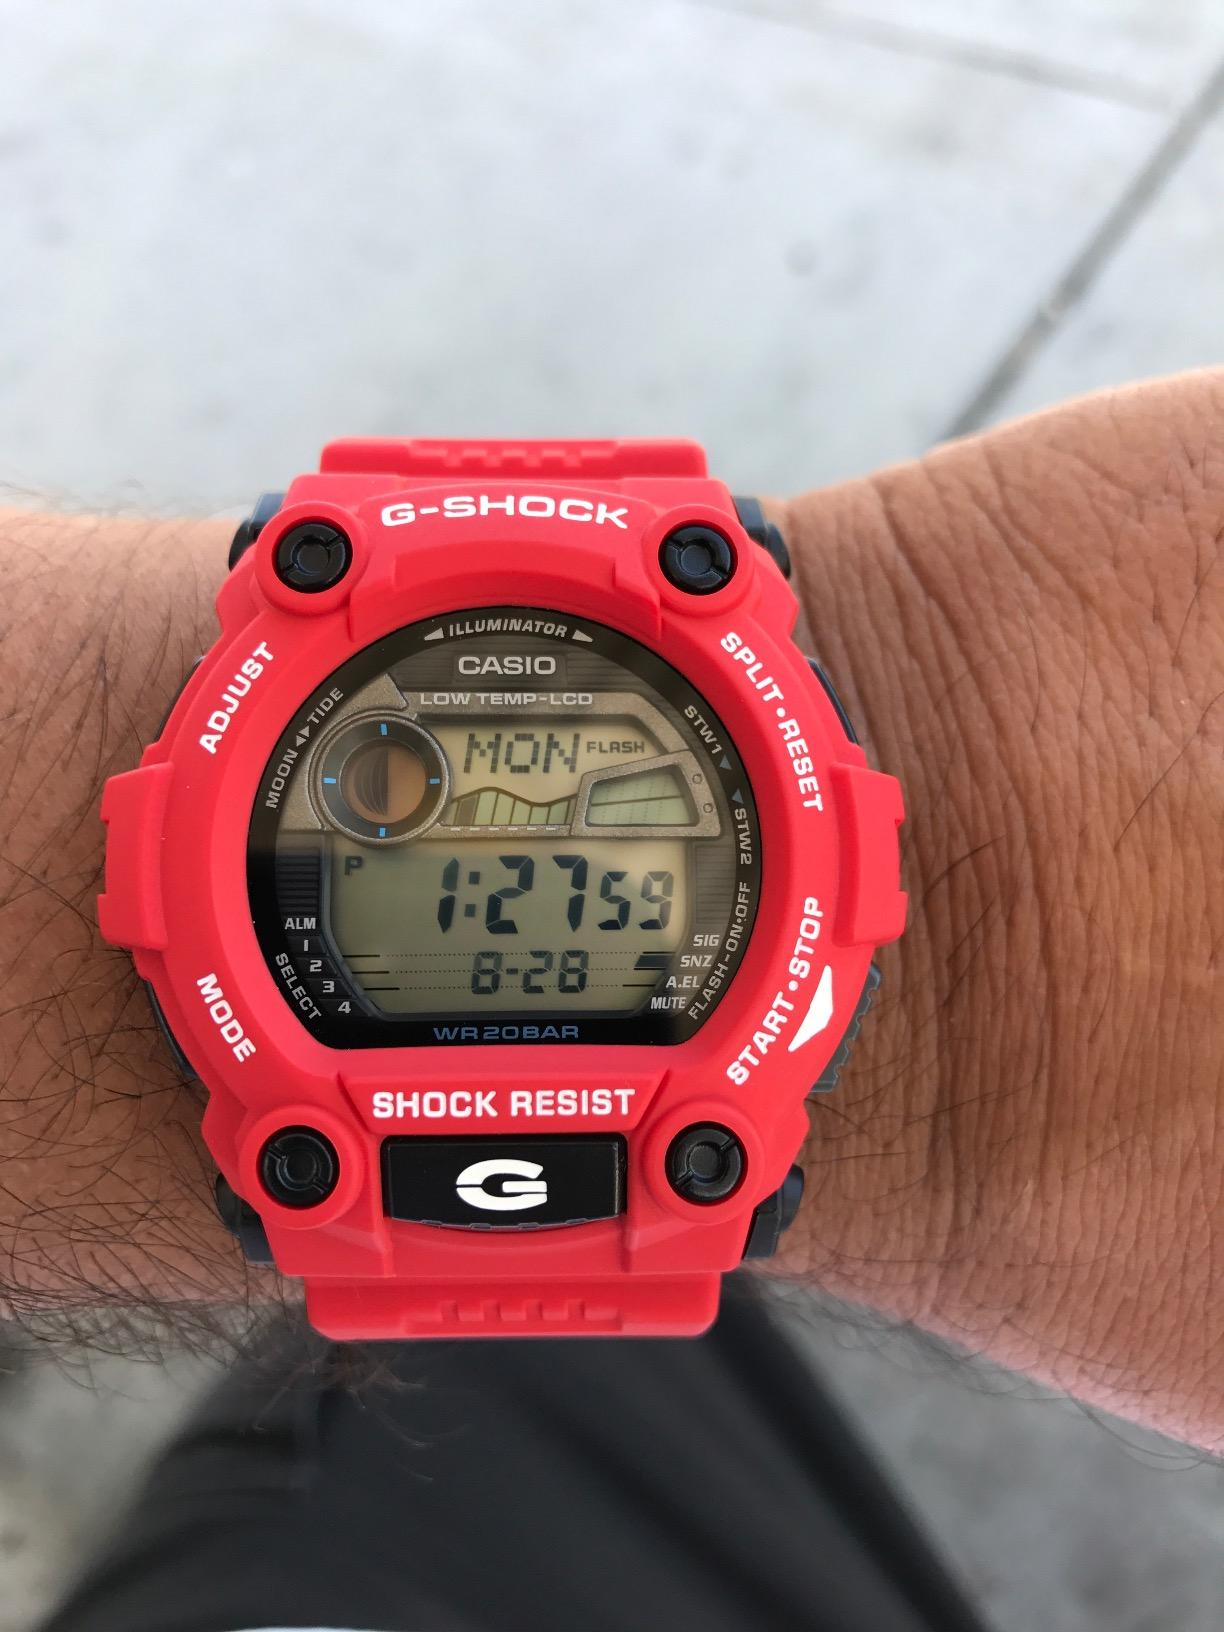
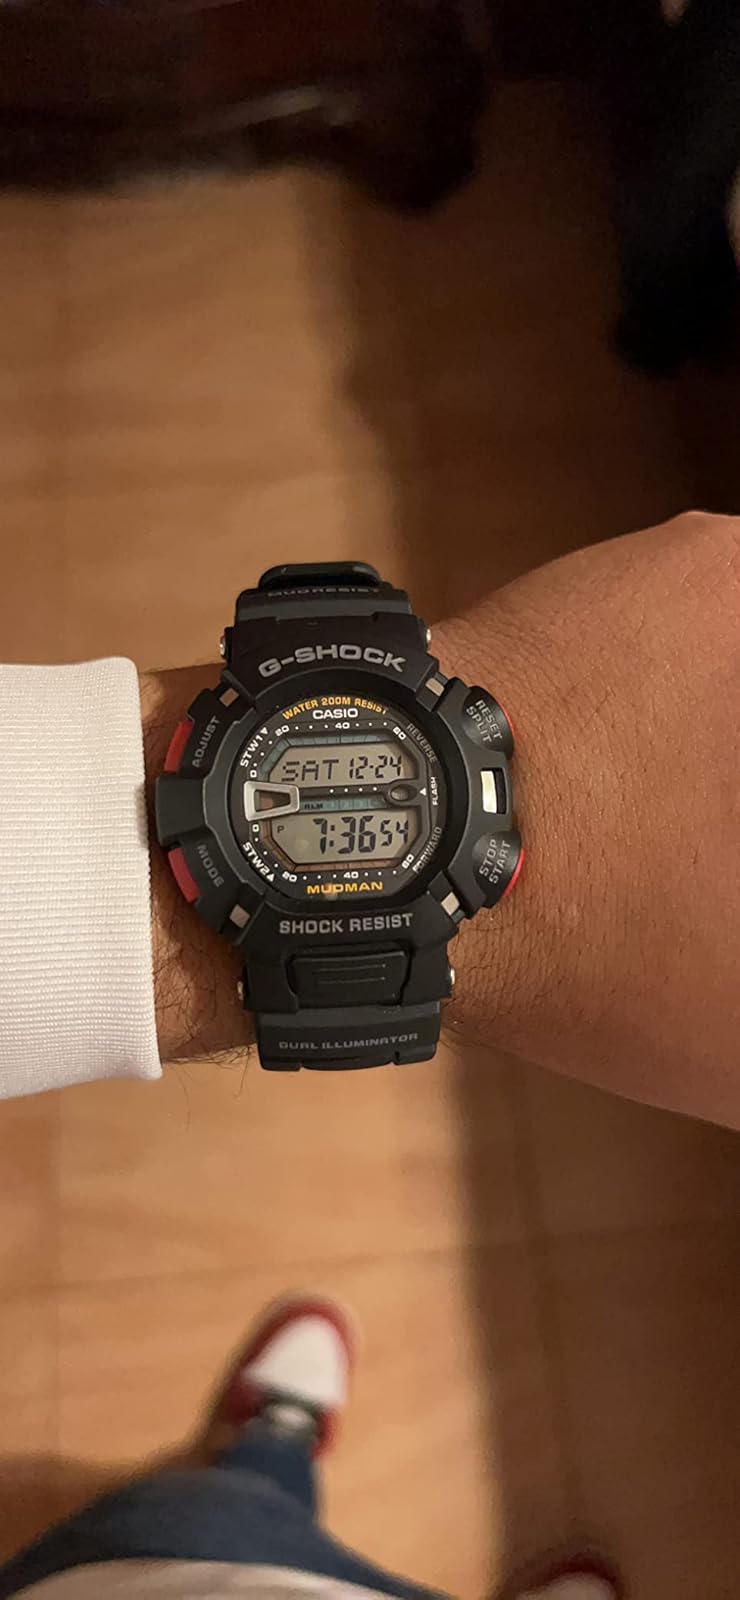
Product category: accessories_watch
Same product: no